Sclereid

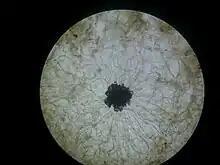
Fresh mount of a sclereid in a banana fruit

Sclereids are a reduced form of sclerenchyma cells with highly thickened, lignified cellular walls that form small bundles of durable layers of tissue in most plants. The presence of numerous sclereids form the cores of apples and produce the gritty texture of guavas.